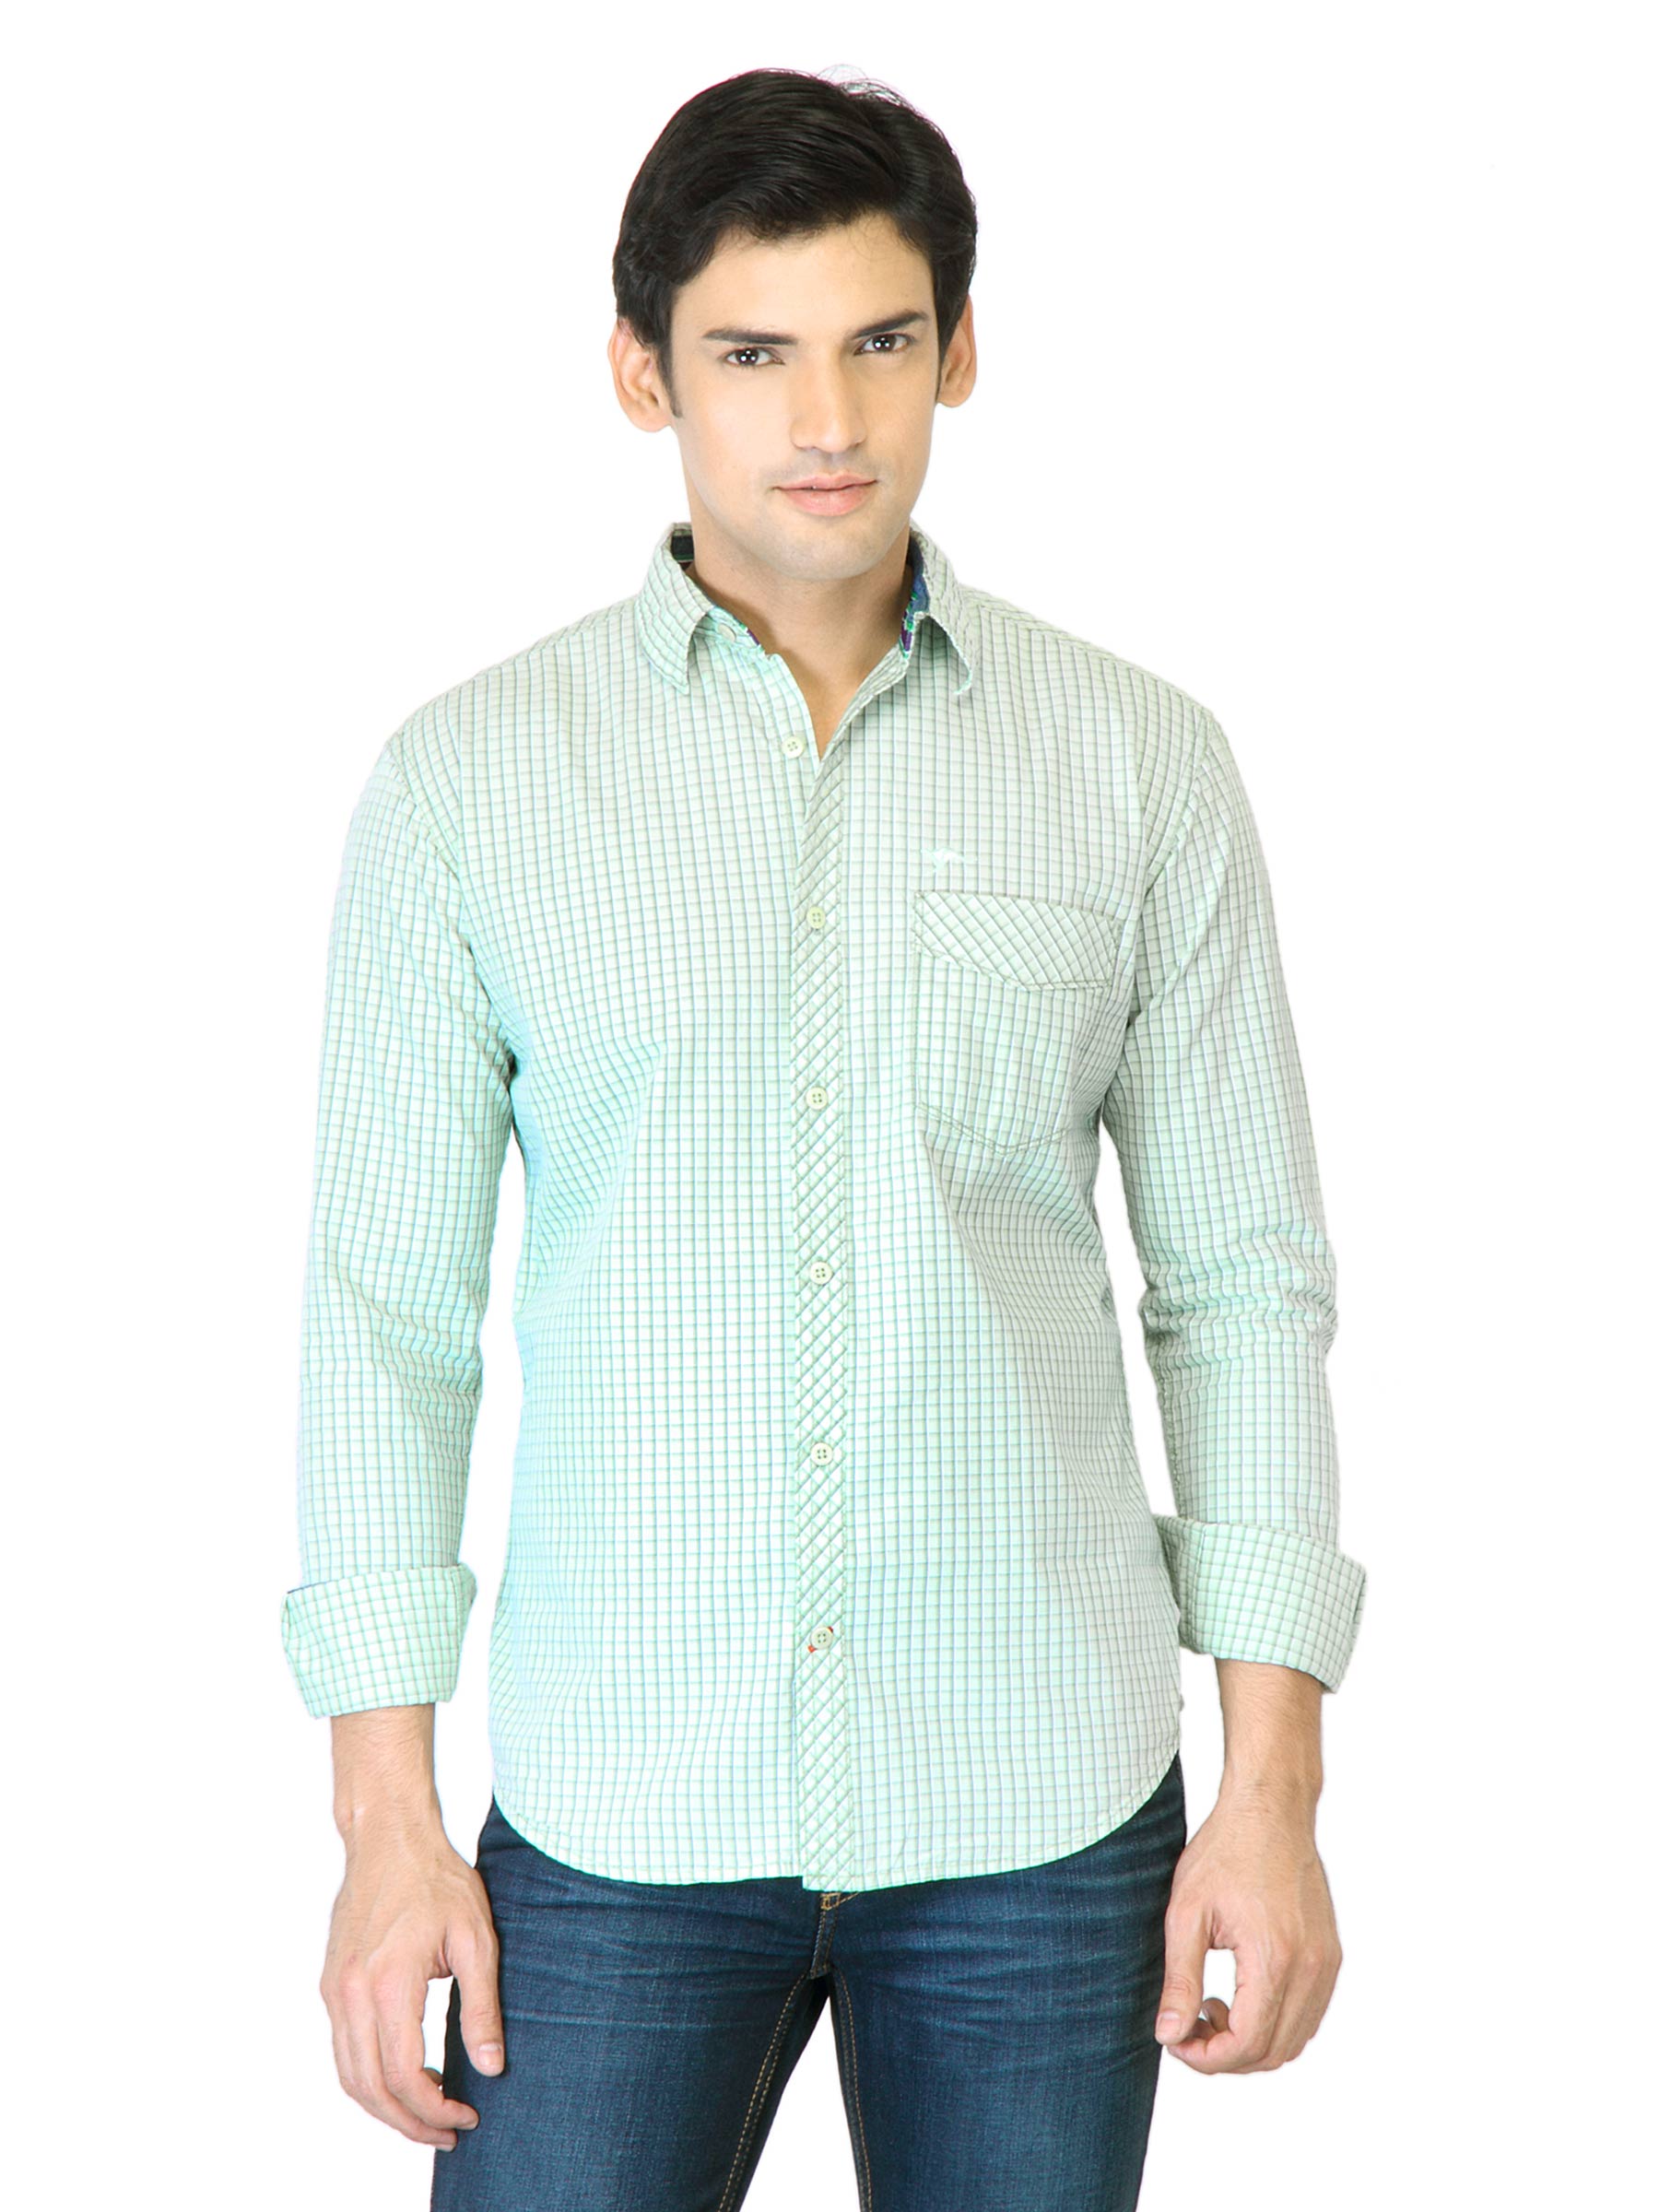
Highlander Men Green Check Shirt
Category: Apparel / Topwear / Shirts
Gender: Men
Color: Green
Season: Fall 2011
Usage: Casual